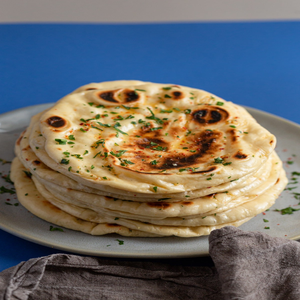
Dish: naan